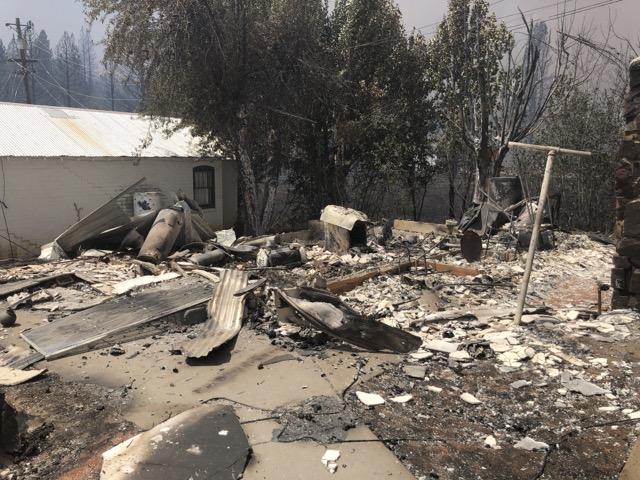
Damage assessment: destroyed